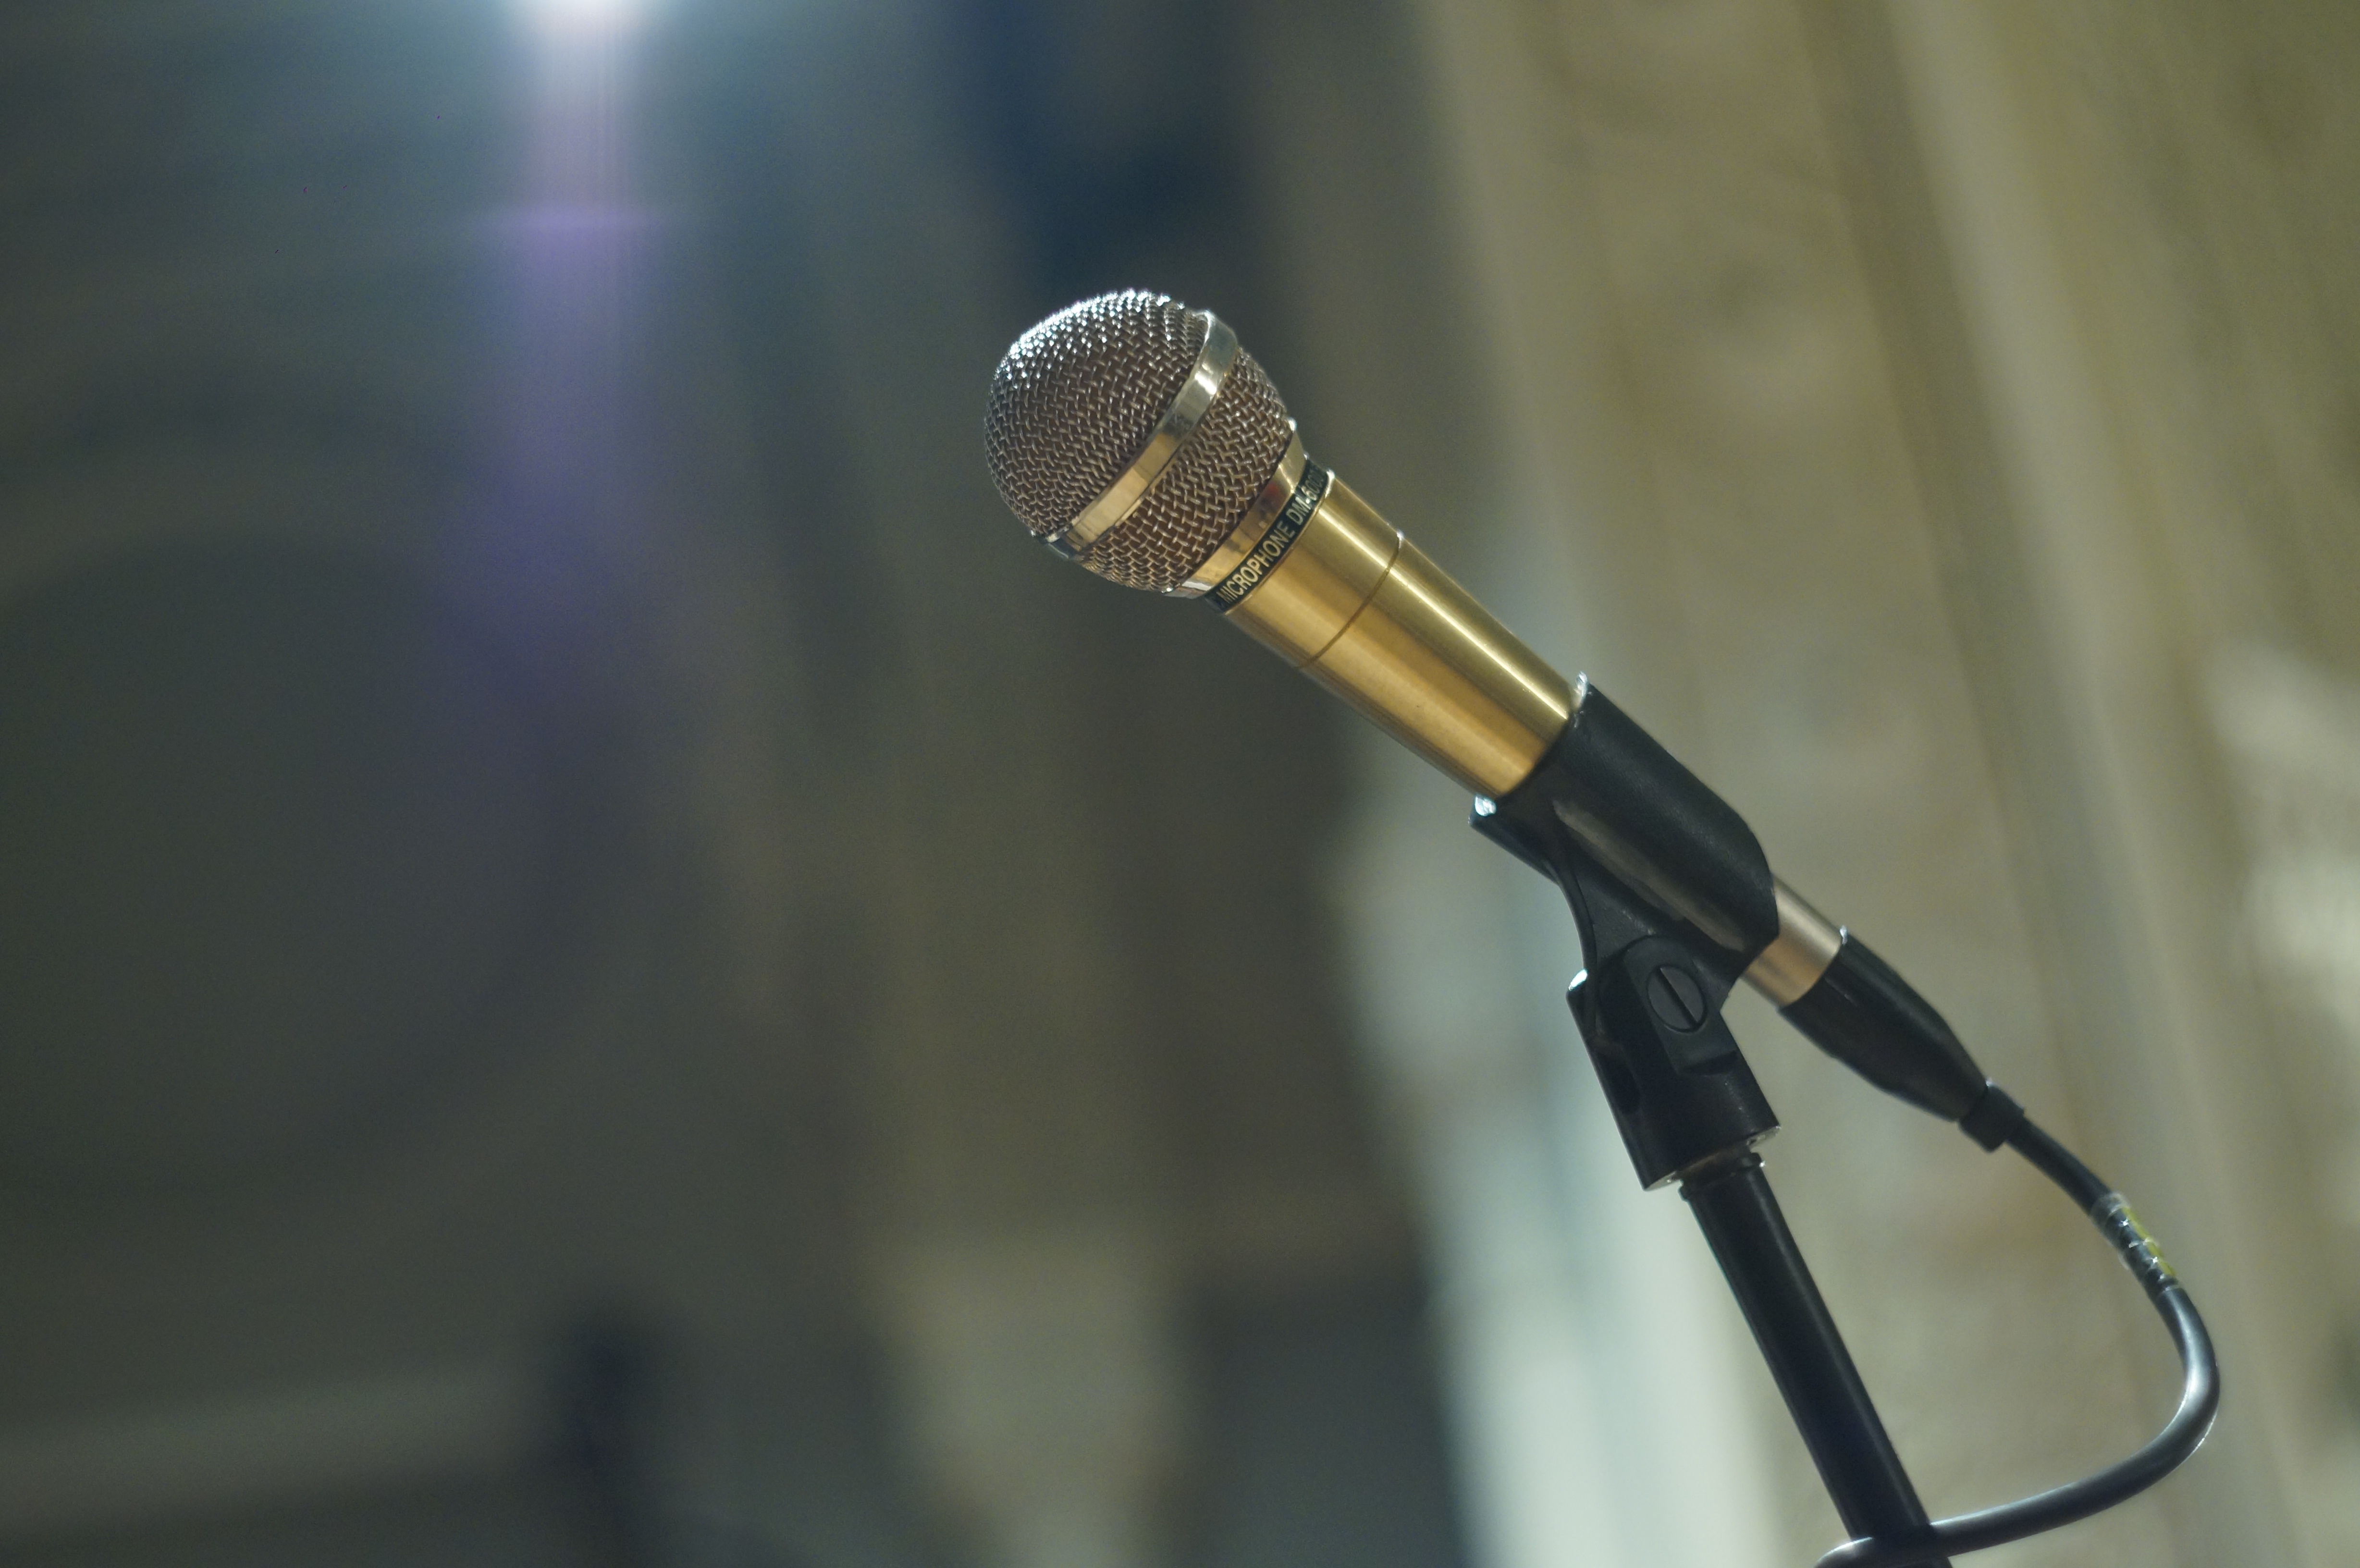
technology, microphone, close up, audio, scene, audio equipment, soffits, electronic device